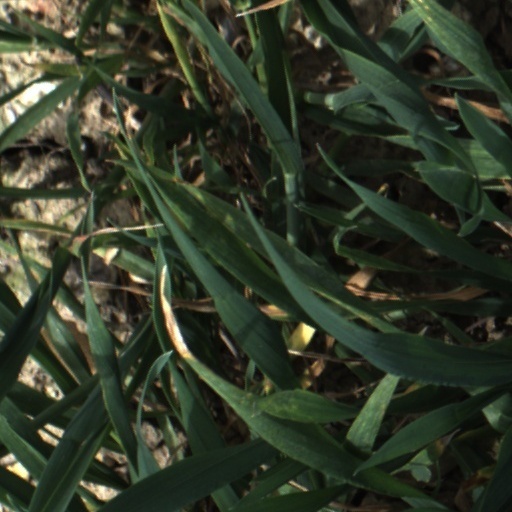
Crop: wheat